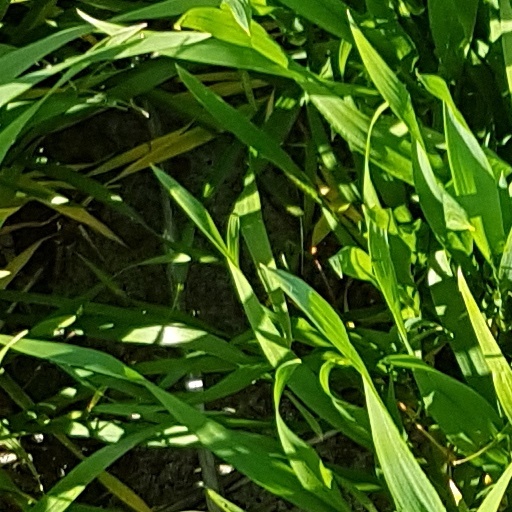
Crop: wheat